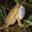
Label: frog